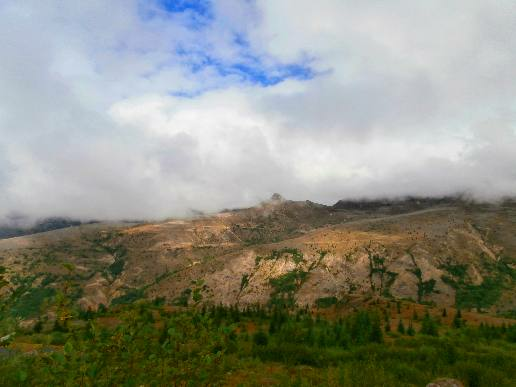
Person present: No